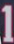
Number: 1